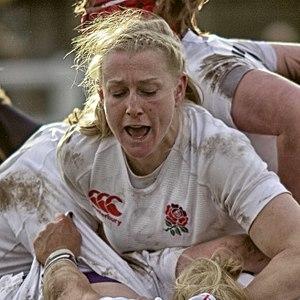
Tamara Taylor est une joueuse anglaise de rugby à XV, née le 8 octobre 1981, de 1,80 m pour 80 kg, occupant le poste de deuxième ligne à Thirsk Sharks.